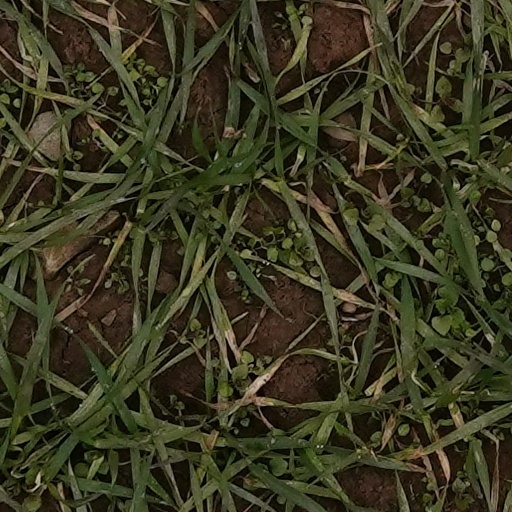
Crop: wheat